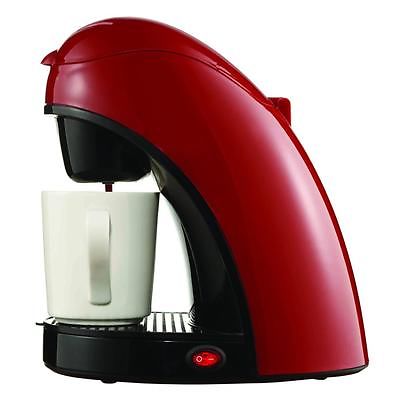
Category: coffee maker